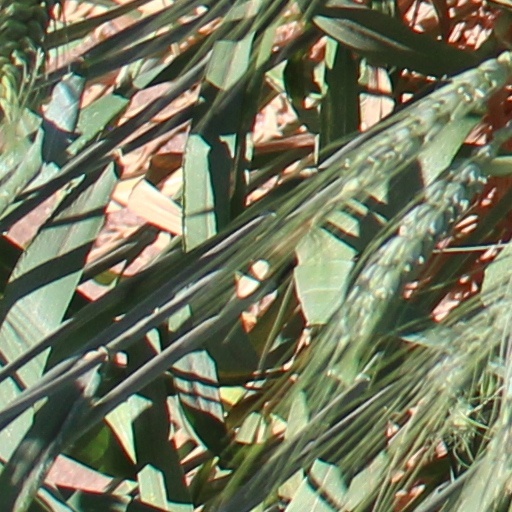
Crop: wheat